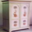
Label: wardrobe